Bayecourt

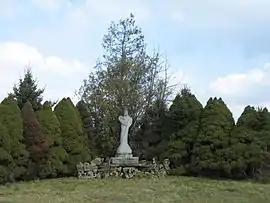
Statue of the Madonna and child

Bayecourt is a commune in the Vosges department in Grand Est in northeastern France.